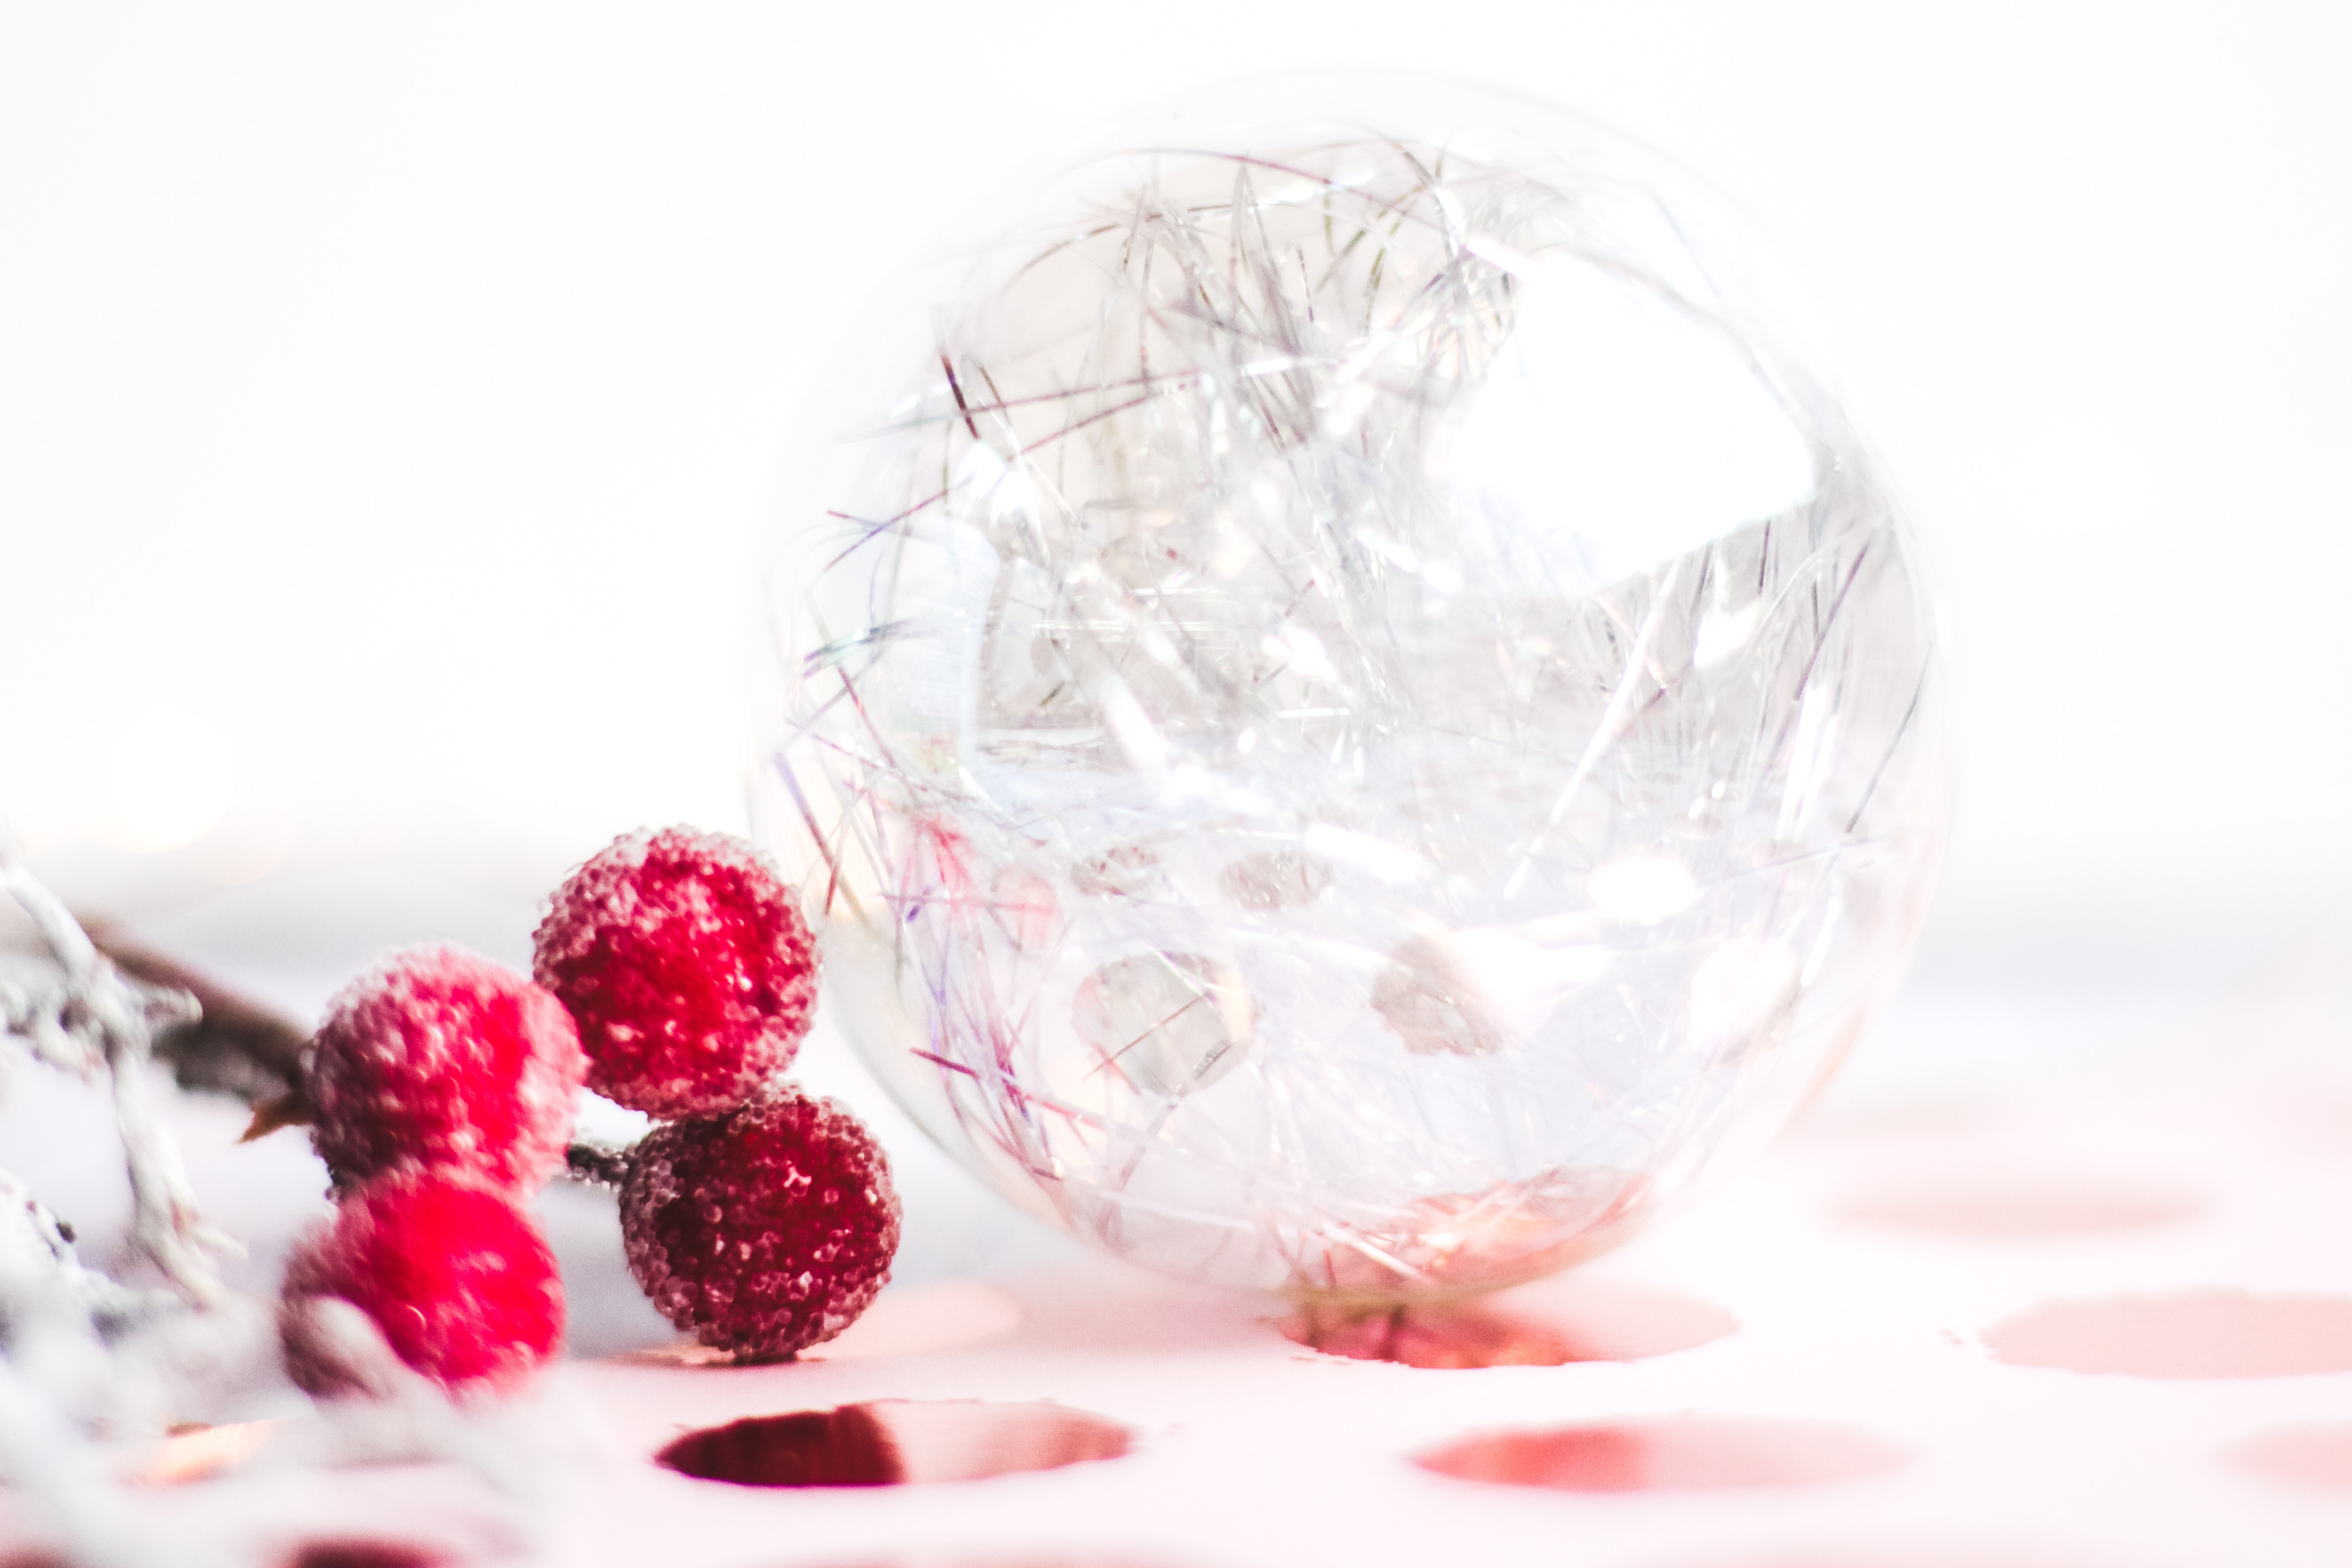
food, fruit, berry, plant, still life photography, sweetness, still life, dessert